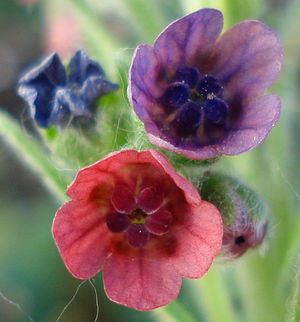
Lægehundetunge
Lægehundetunge (Cynoglossum officinale).
Lægehundetunge (Cynoglossum officinale).
Hundetunge - også kaldet lægehundetunge - er en opretvoksende, urteagtig plante med stiv behåring og blomster, der skifter farve fra rød til blå. Planten forekommer hist og her i det østlige Danmark, men er sjælden i Jylland.